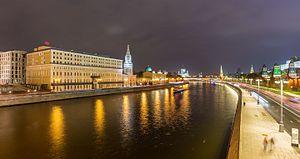
La Moskova est une rivière de Russie et un affluent de l'Oka, donc un sous-affluent du fleuve la Volga.